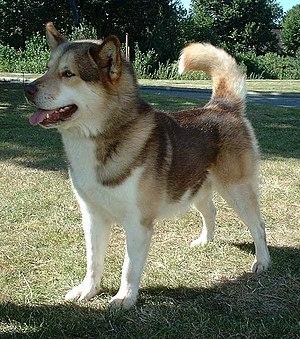
Le spitz ou chien de type spitz est un type de chien caractérisé par sa fourrure longue et épaisse, des oreilles triangulaires dressées et une queue enroulée ou incurvée en forme de faucille.